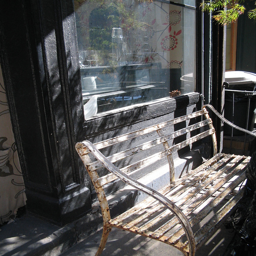
A rusted bench outside of a store front
There is a old bench outside of a store
A wooden park bench sitting in front of a window.
an image of an empty bench placed in the parkway
White park bench sitting in front of a city street window.